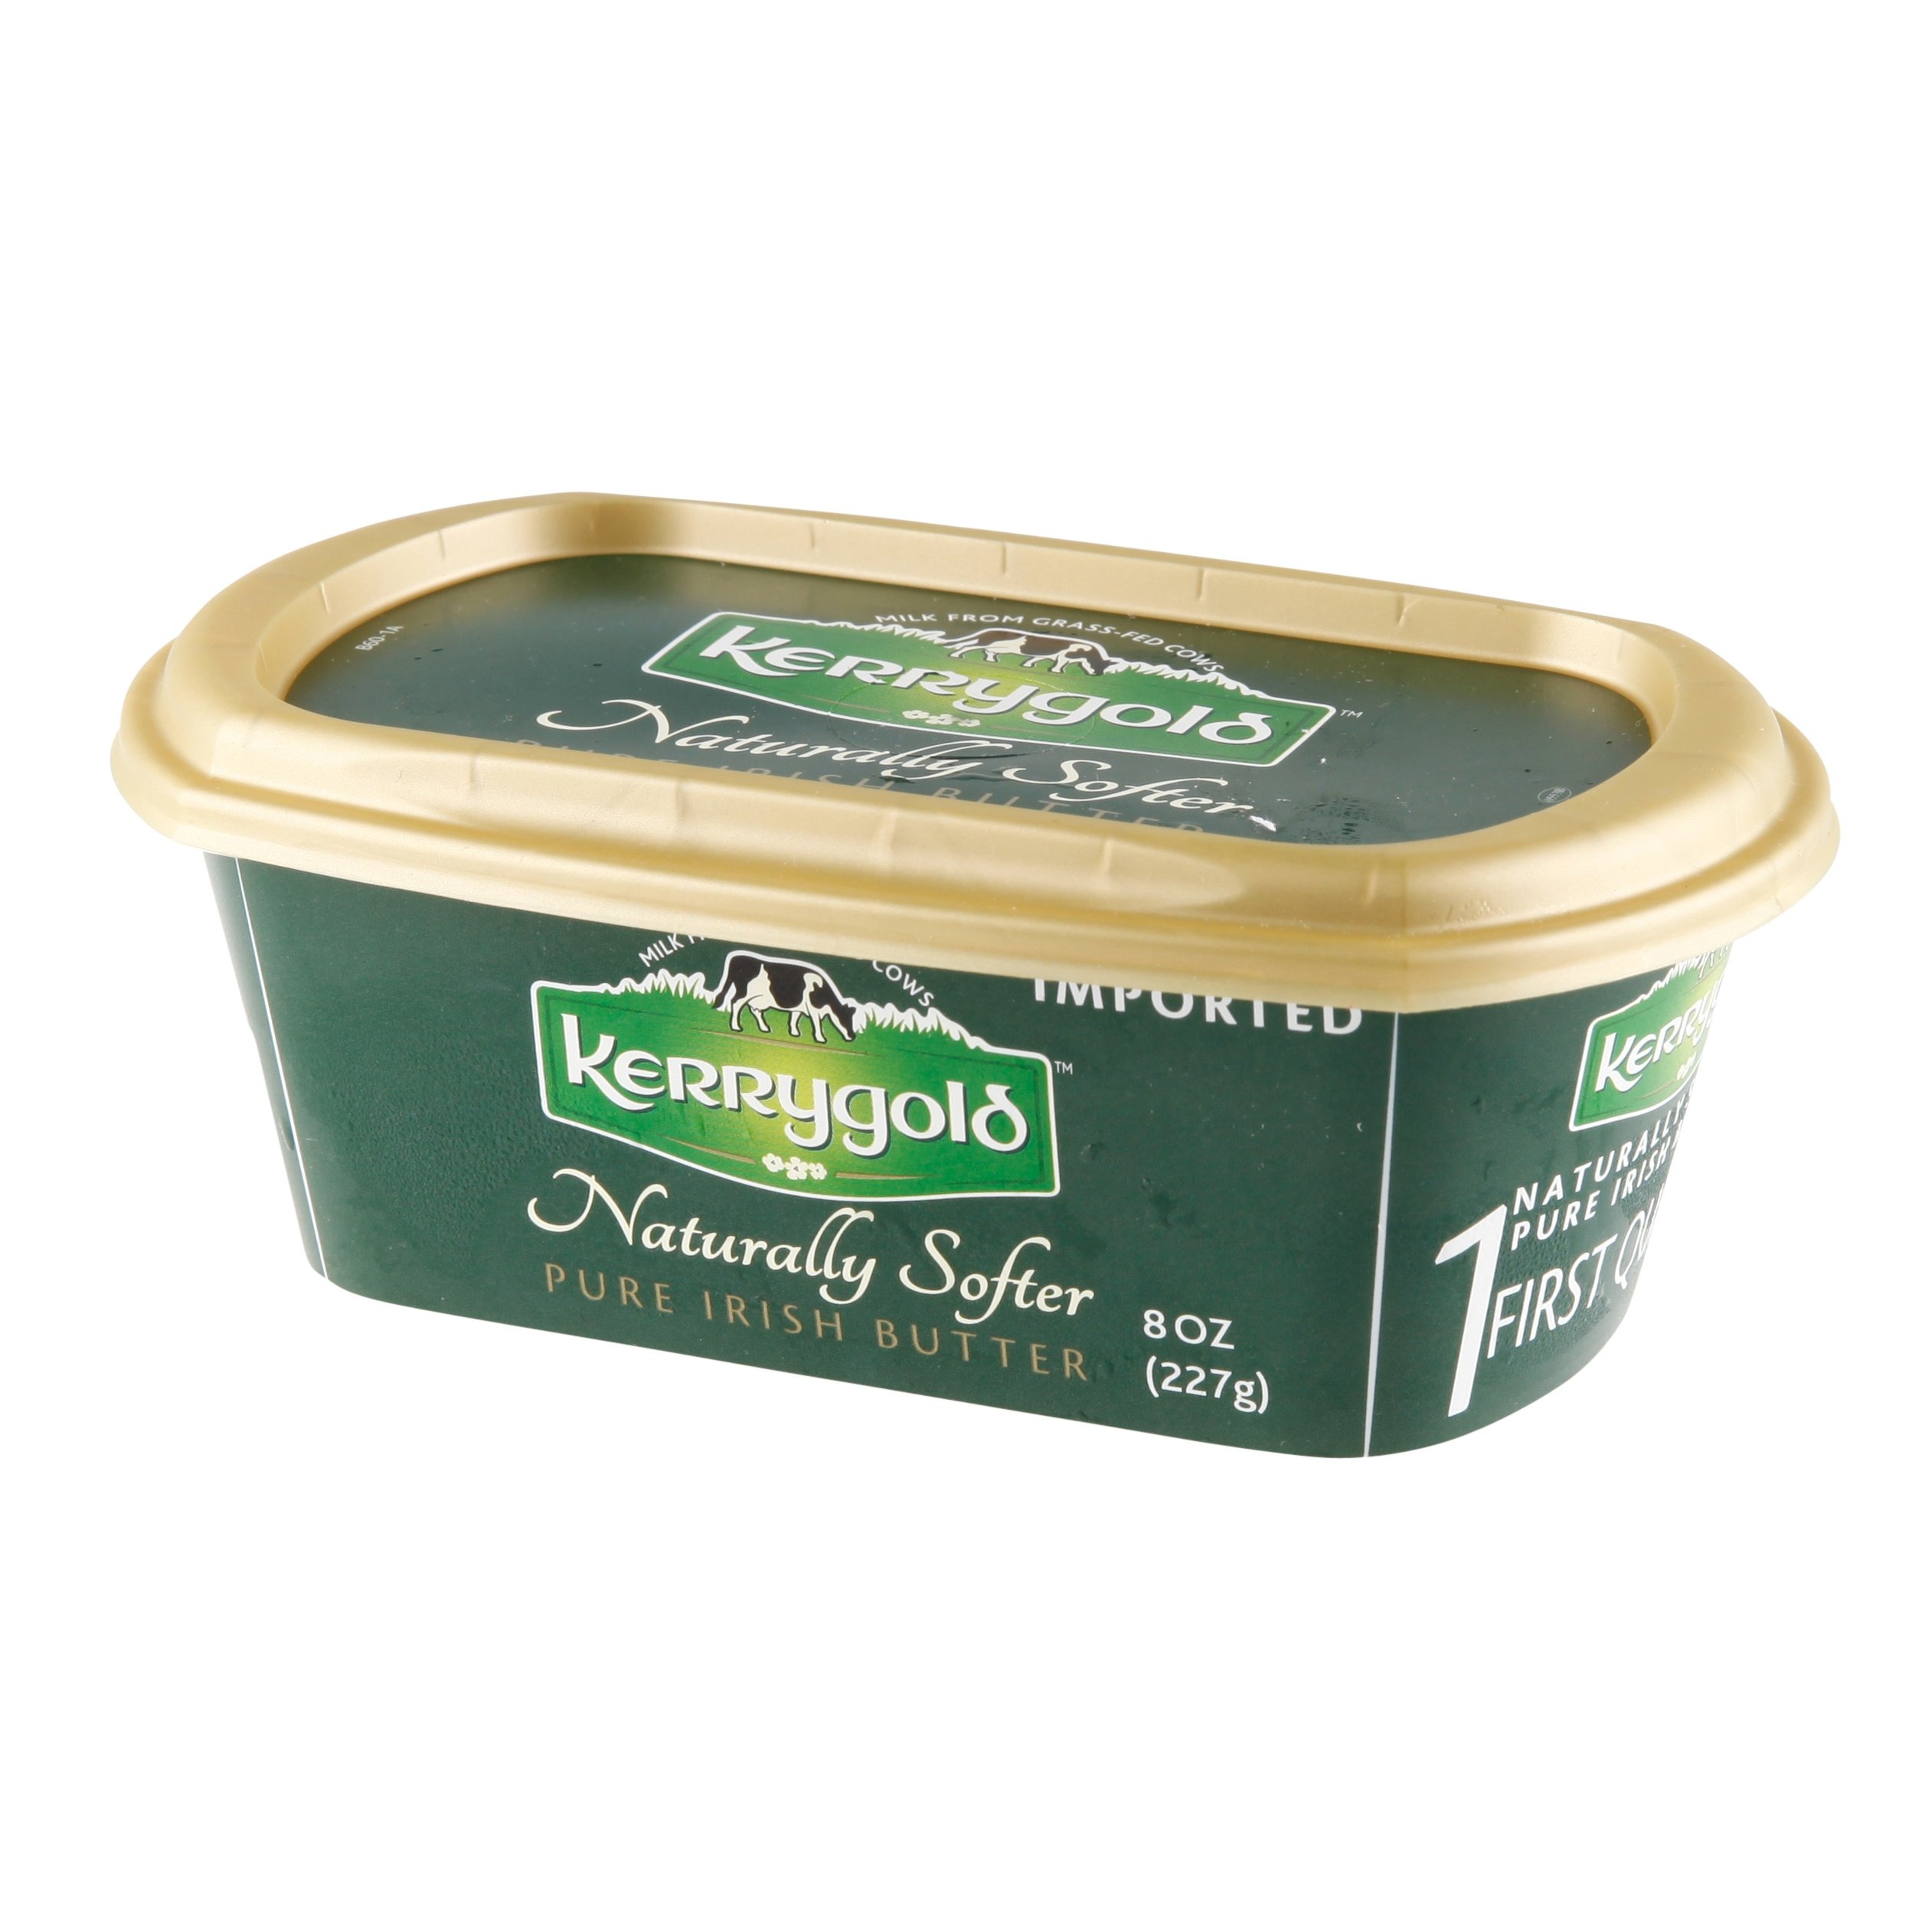
Item Name: Kerrygold, Kerrigold Pure Irish Butter, 8 Oz
Bullet Point 1: Pack of eight ounces
Bullet Point 2: The foil wrapper preserves freshness and premium quality
Bullet Point 3: Pure Irish butter
Product Description: Grocery
Value: 8.0
Unit: Ounce

Price: 4.77